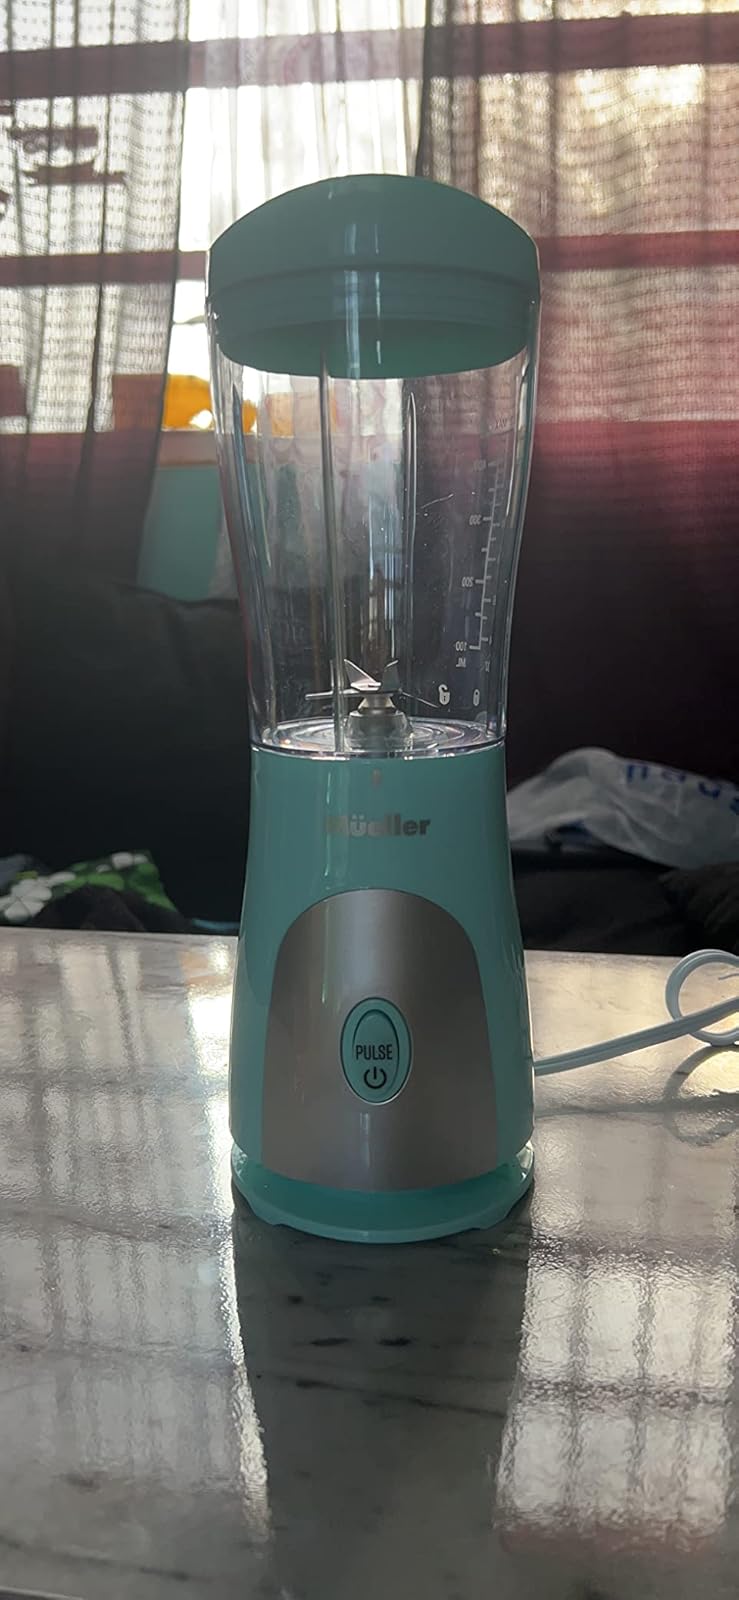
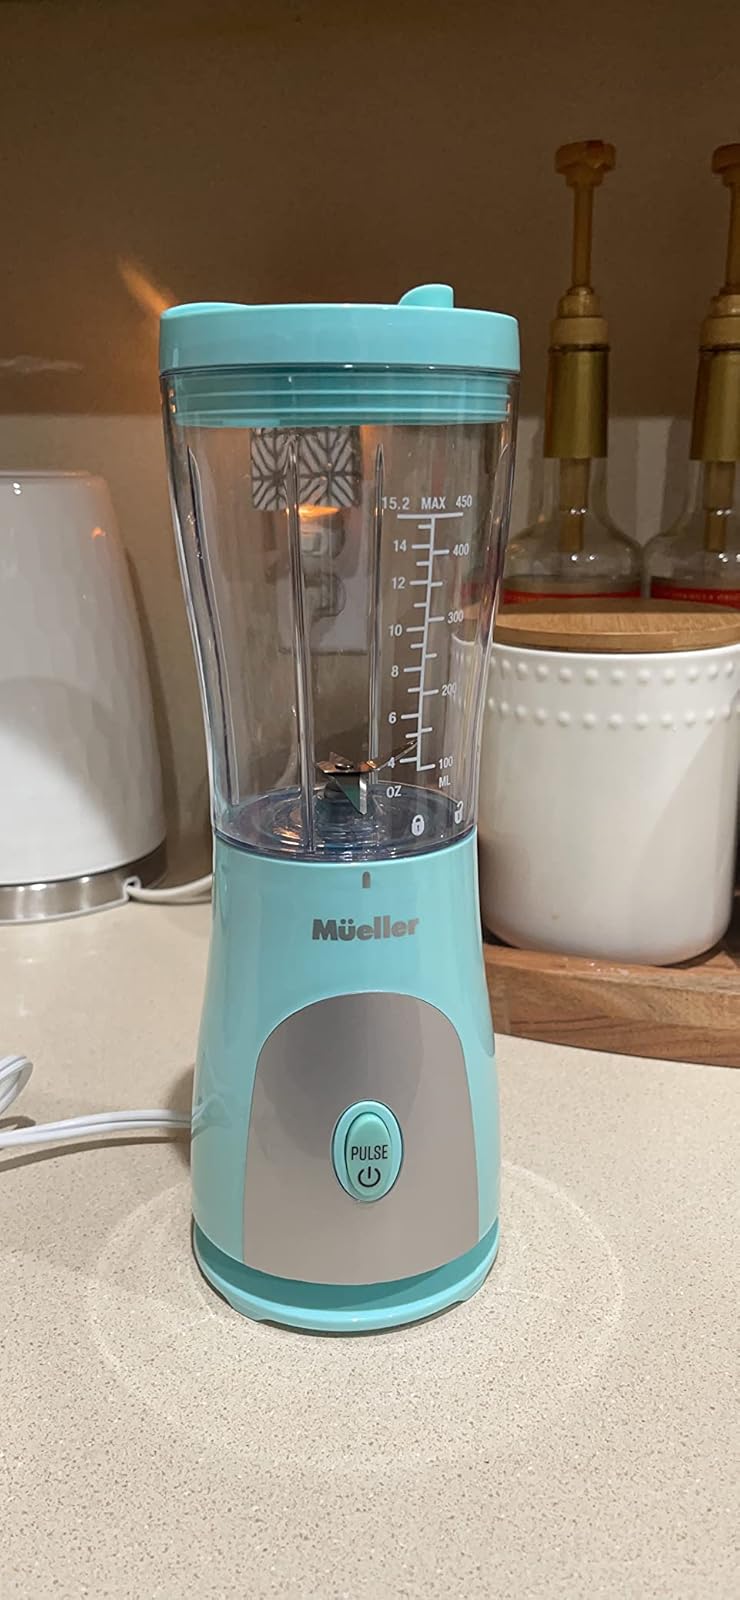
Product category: items_blender
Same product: yes